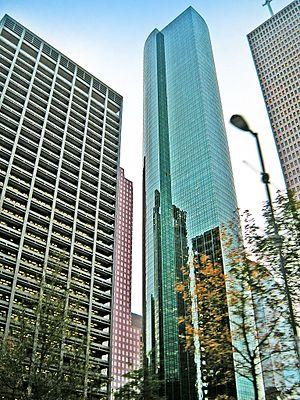
Les États-Unis possèdent plusieurs des plus hauts gratte-ciel du monde. Voici une liste des cinquante plus hautes constructions de ce pays, selon leur hauteur officielle.